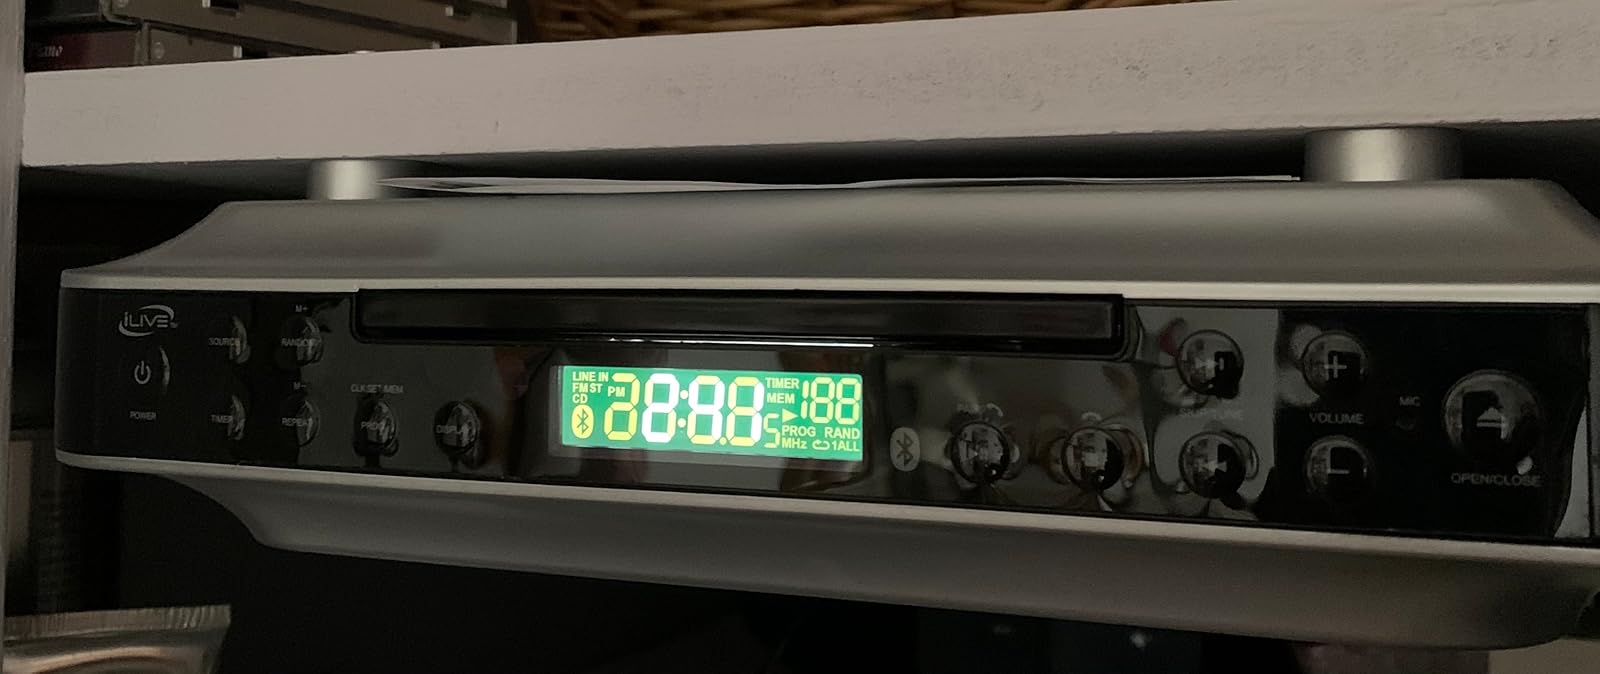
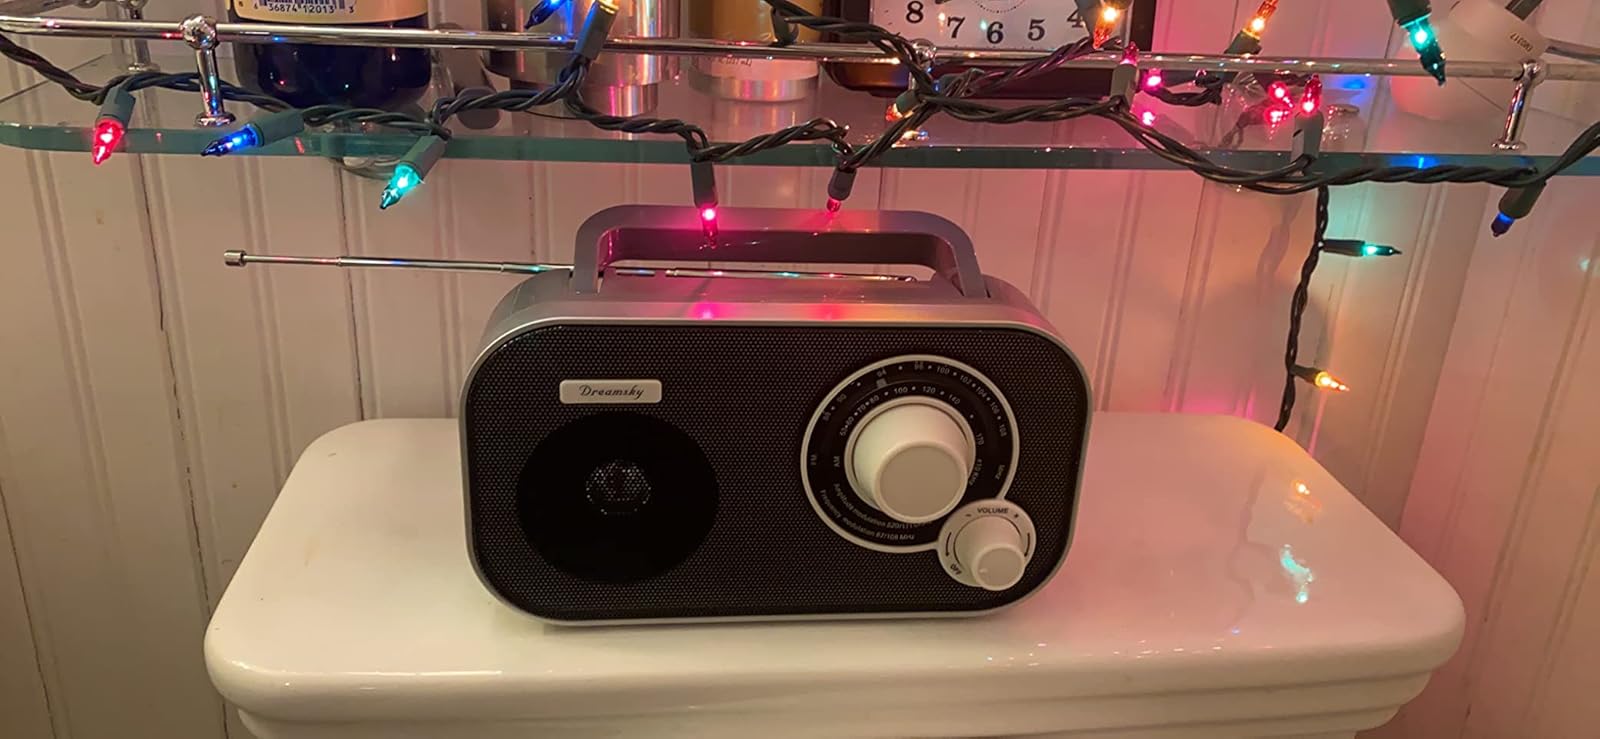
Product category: radio
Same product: no